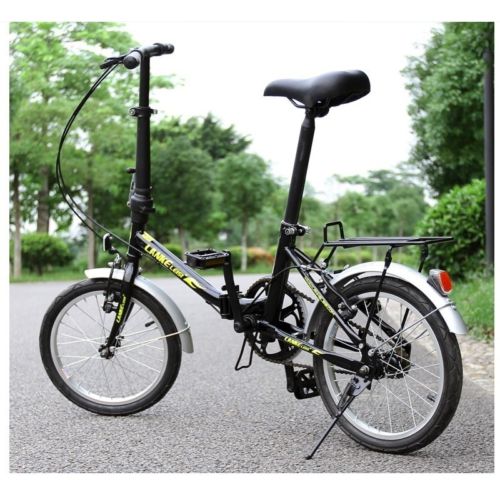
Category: bicycle